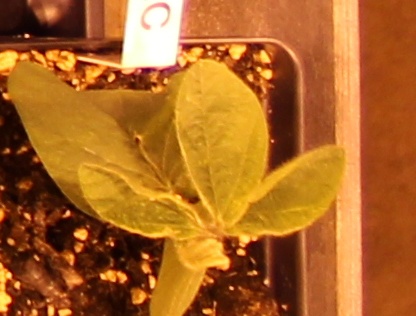
Label: Soybean